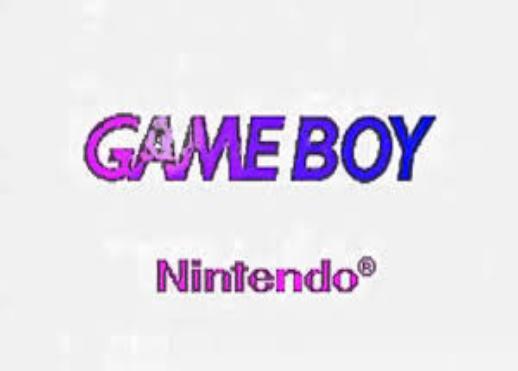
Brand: game boy
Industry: Electronic